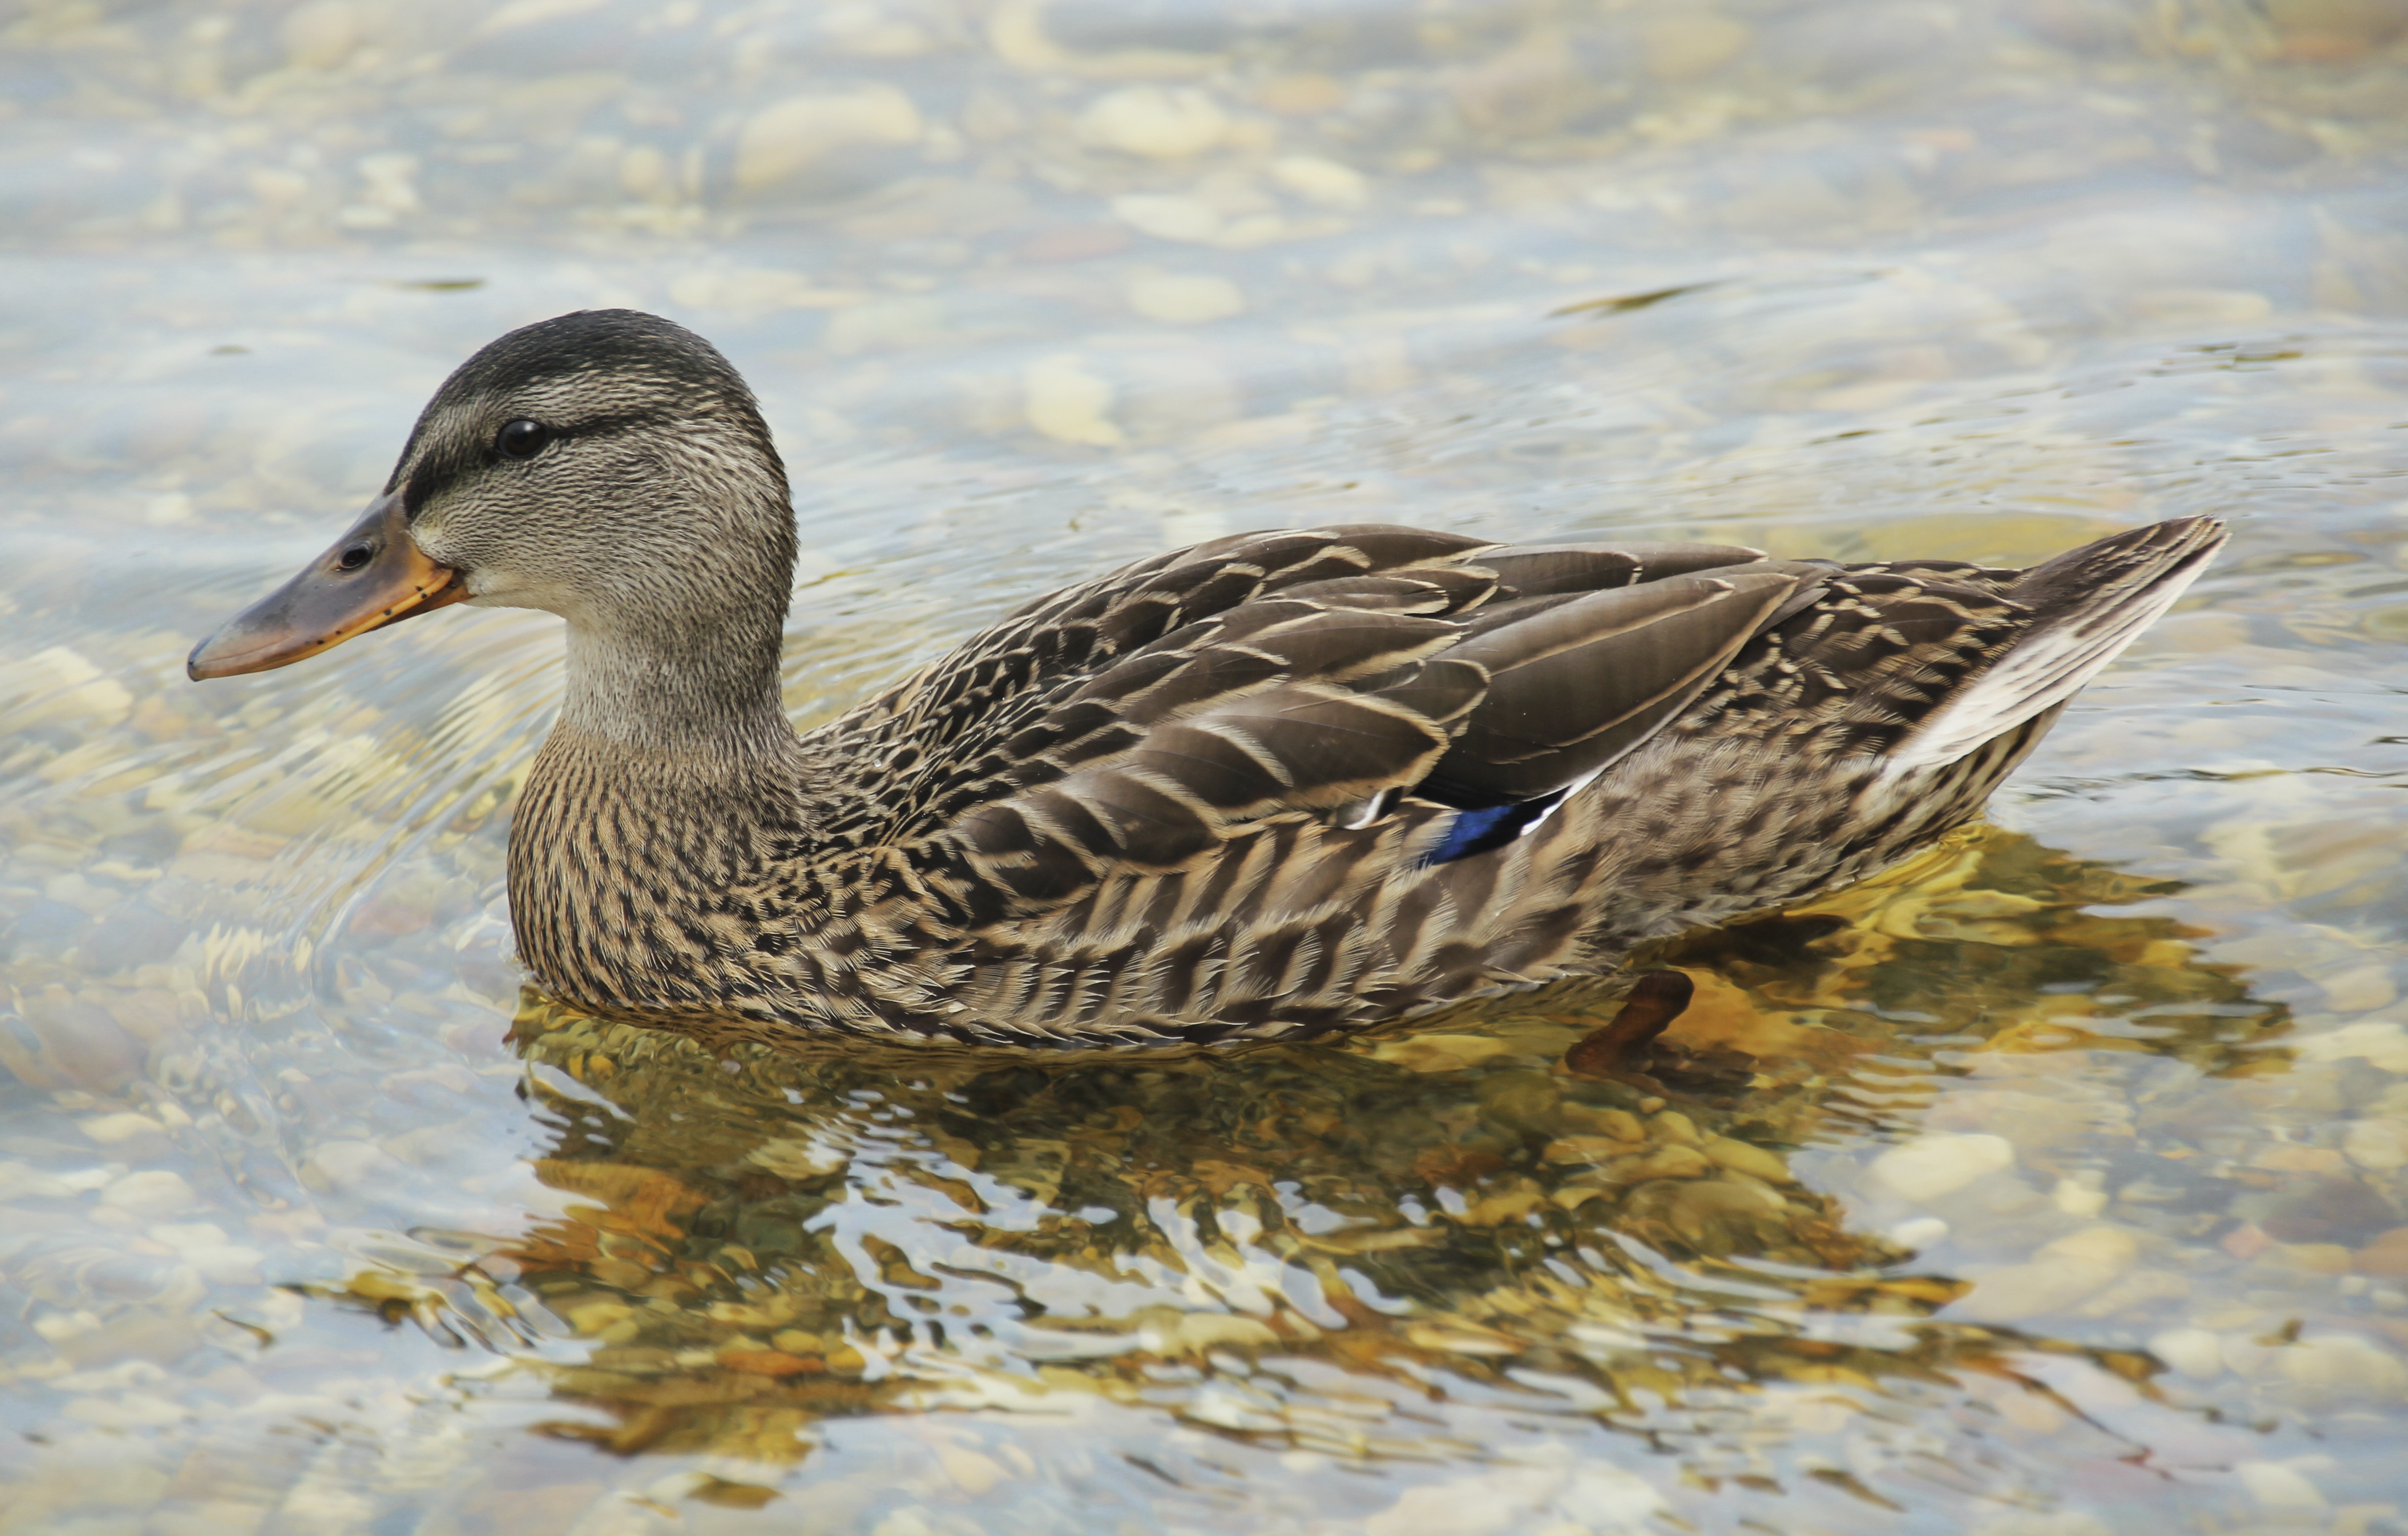
bird, wing, wildlife, beak, fowl, fauna, poultry, duck, vertebrate, waterfowl, water bird, mallard, canard, wildfowl, ducks geese and swans